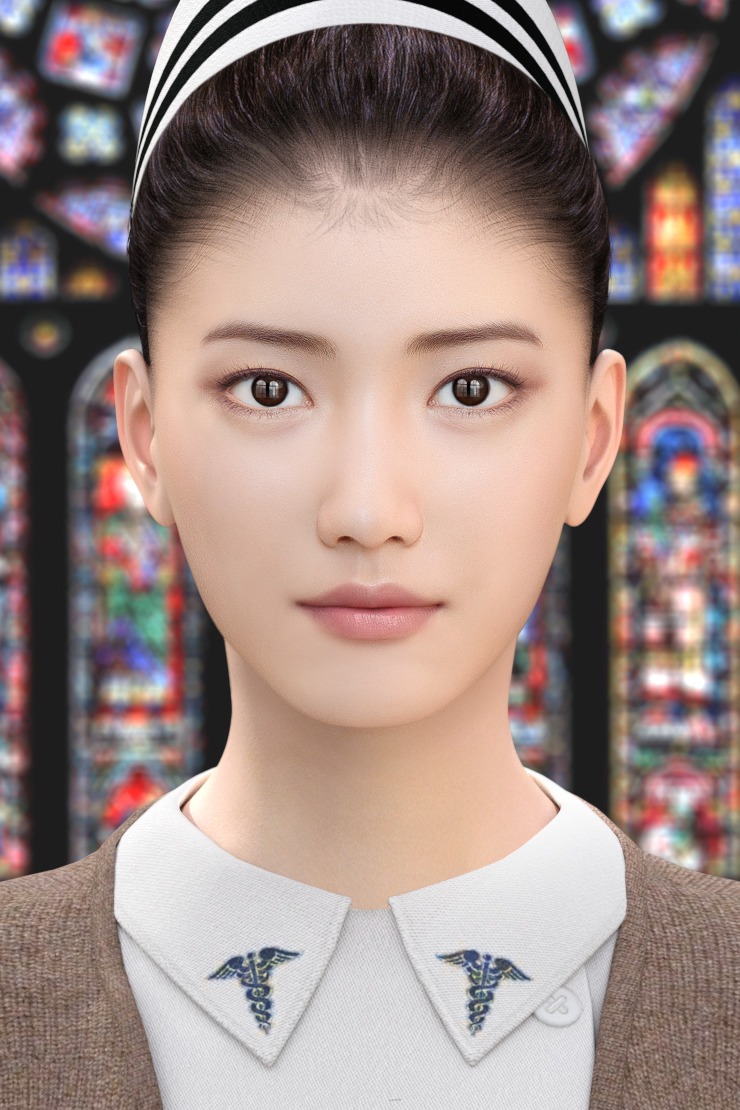
Gender: women